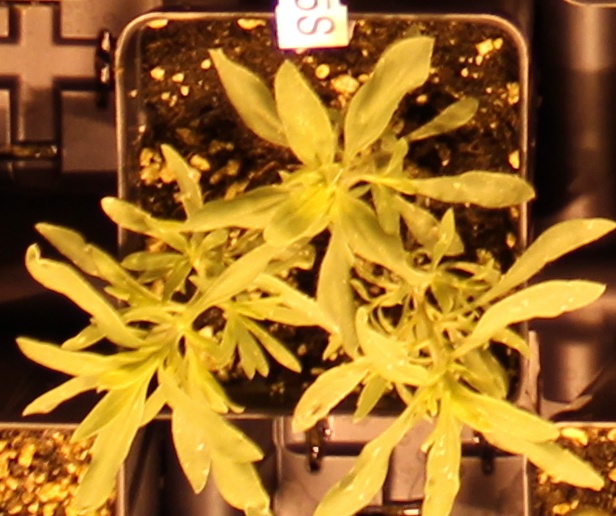
Label: Kochia